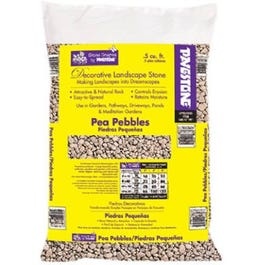
Decorative Landscape Pea Pebbles, 5-Cu. Ft.
Landscapes become dreamscapes with Pavestone products! Use Pavestone's Pea Pebbles in gardens, pathways, driveways, ponds and in meditation gardens. Our Pea Pebbles are attractive natural rock - ideal for any decorative landscaping project. It is available in convenient pre-packed poly bags that are easy to spread. Decorative landscape stone helps retain moisture, making it one of the landscaping materials of choice due to water conservation considerations. Unlike wood products, this is a permanent mulch replacement that is not subject to rot or decay. Naturally good for erosion control.
Brand: Pavestone
Category: Home & Garden > Lawn & Garden > Gardening > Mulch > Inorganic Mulch